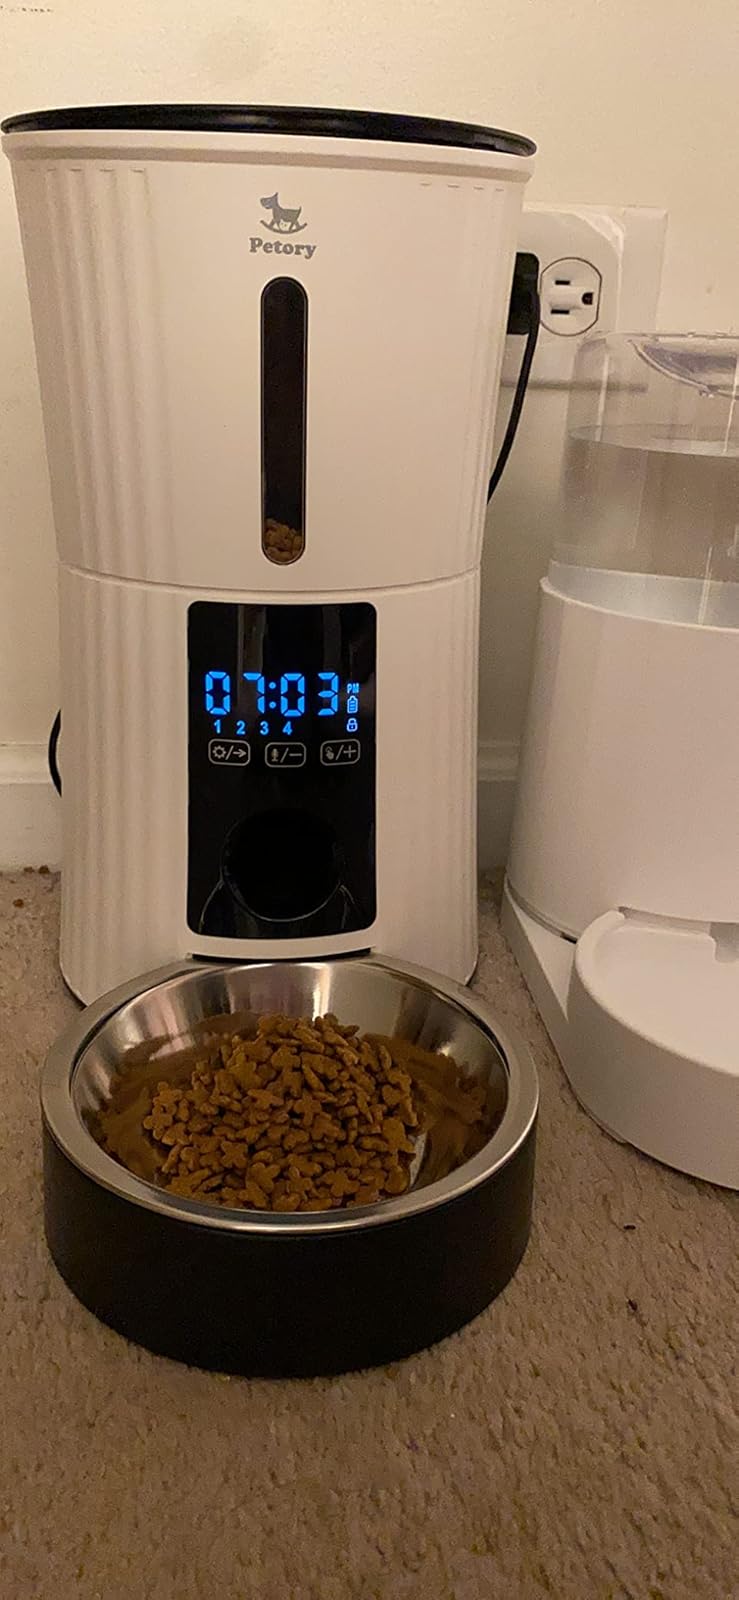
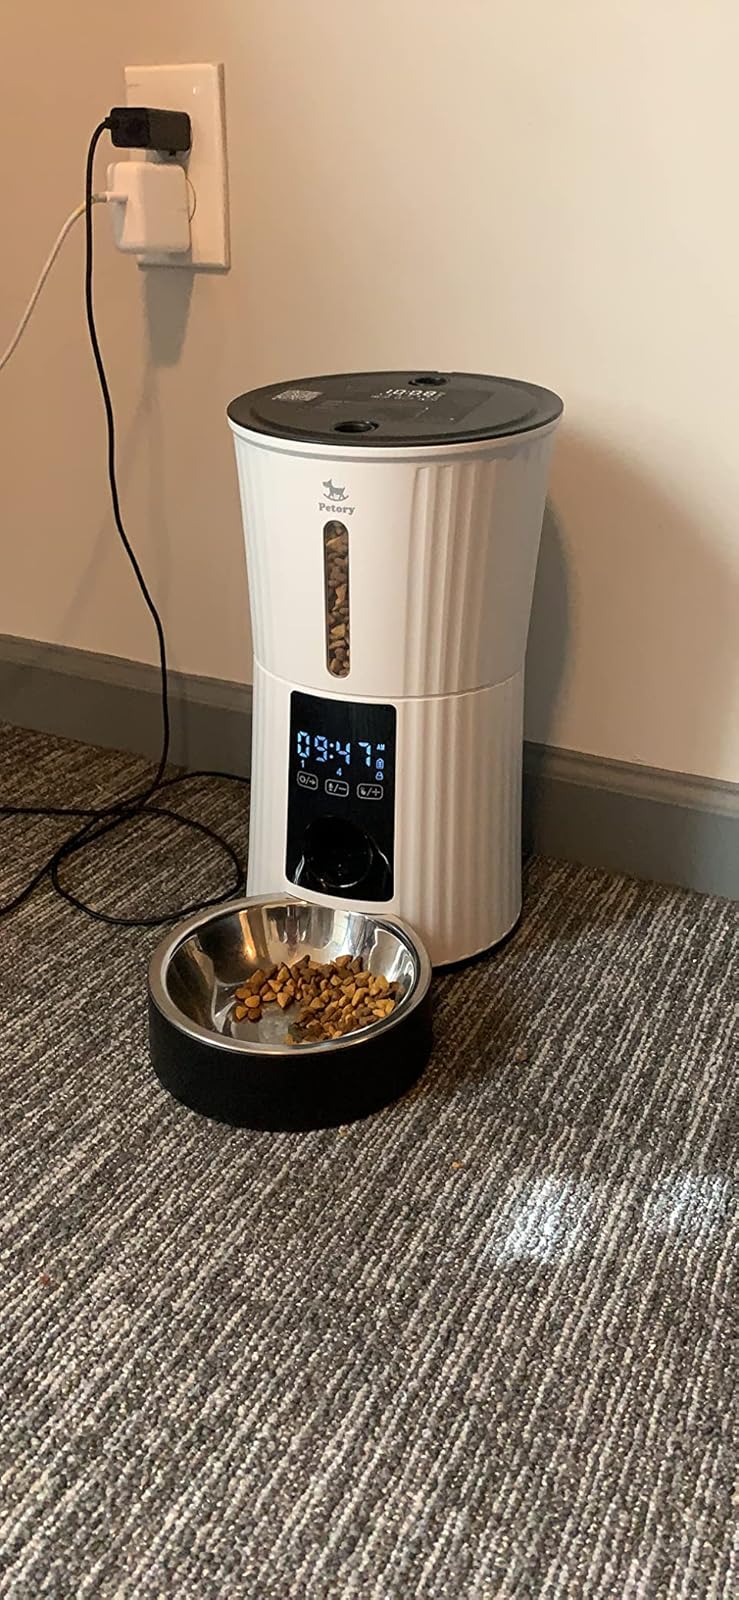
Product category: items_feeder
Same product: yes